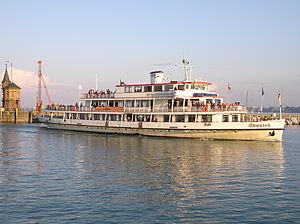
Le lac de Constance possède la plus grande flotte de plaisance d'Europe pour le transport public.